Hoover Moratorium

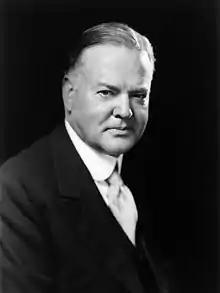
President Hoover in 1928

The Hoover Moratorium was a one-year suspension of Germany's World War I reparations obligations and of the repayment of the war loans that the United States had extended to the Allies in 1917/18. The moratorium was the result of a proposal issued on 20 June 1931 by United States President Herbert Hoover that was intended to ease the effects of the Great Depression and the ongoing international financial crisis and provide time for recovery.